El Capitan

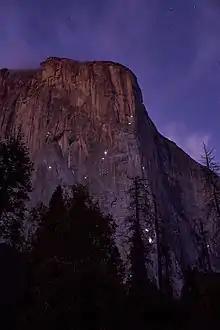
Climbers at night on El Capitan

As it became clear that any non-crumbling face could be climbed with sufficient perseverance and bolt-hole drilling, some climbers began searching for El Capitan routes that could be climbed either free or with minimal aid. The "West Face" route was free climbed in 1979 by Ray Jardine and Bill Price; but despite numerous efforts by Jardine and others, "The Nose" resisted free attempts for another fourteen years. The first free ascent of a main El Cap route, though, was not "The Nose", but "Salathé Wall". Todd Skinner and Paul Piana made the first free ascent over 9 days in 1988, after 30 days of working the route (graded 5.13b on the Yosemite Decimal System). "The Nose" was the second major route to be free climbed. Two pitches on "The Nose" blocked efforts to free the route: the ""Great Roof"" graded 5.13c and ""Changing Corners"" graded 5.14a/b. In 1993, Lynn Hill came close to freeing "The Nose", making it past the "Great Roof" and up to Camp VI without falling, stopped only on "Changing Corners" by a piton jammed in a critical finger hold. After removing the piton she re-climbed the route from the ground. After four days of climbing, Hill reached the summit, making her the first person to free climb "The Nose". A year later, Hill returned to free climb "The Nose" in a day, this time reaching the summit in just 23 hours and setting a new standard for free climbing on El Capitan.